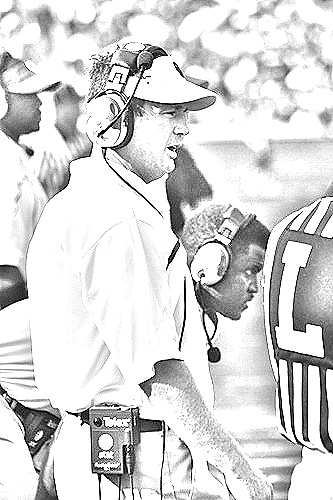
Portrait style: Sketch Portrait